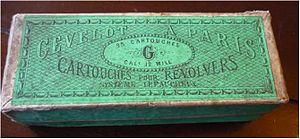
Célèbre boite verte
Gévelot Extrusion est une entreprise française, forge de précision pour l'automobile.